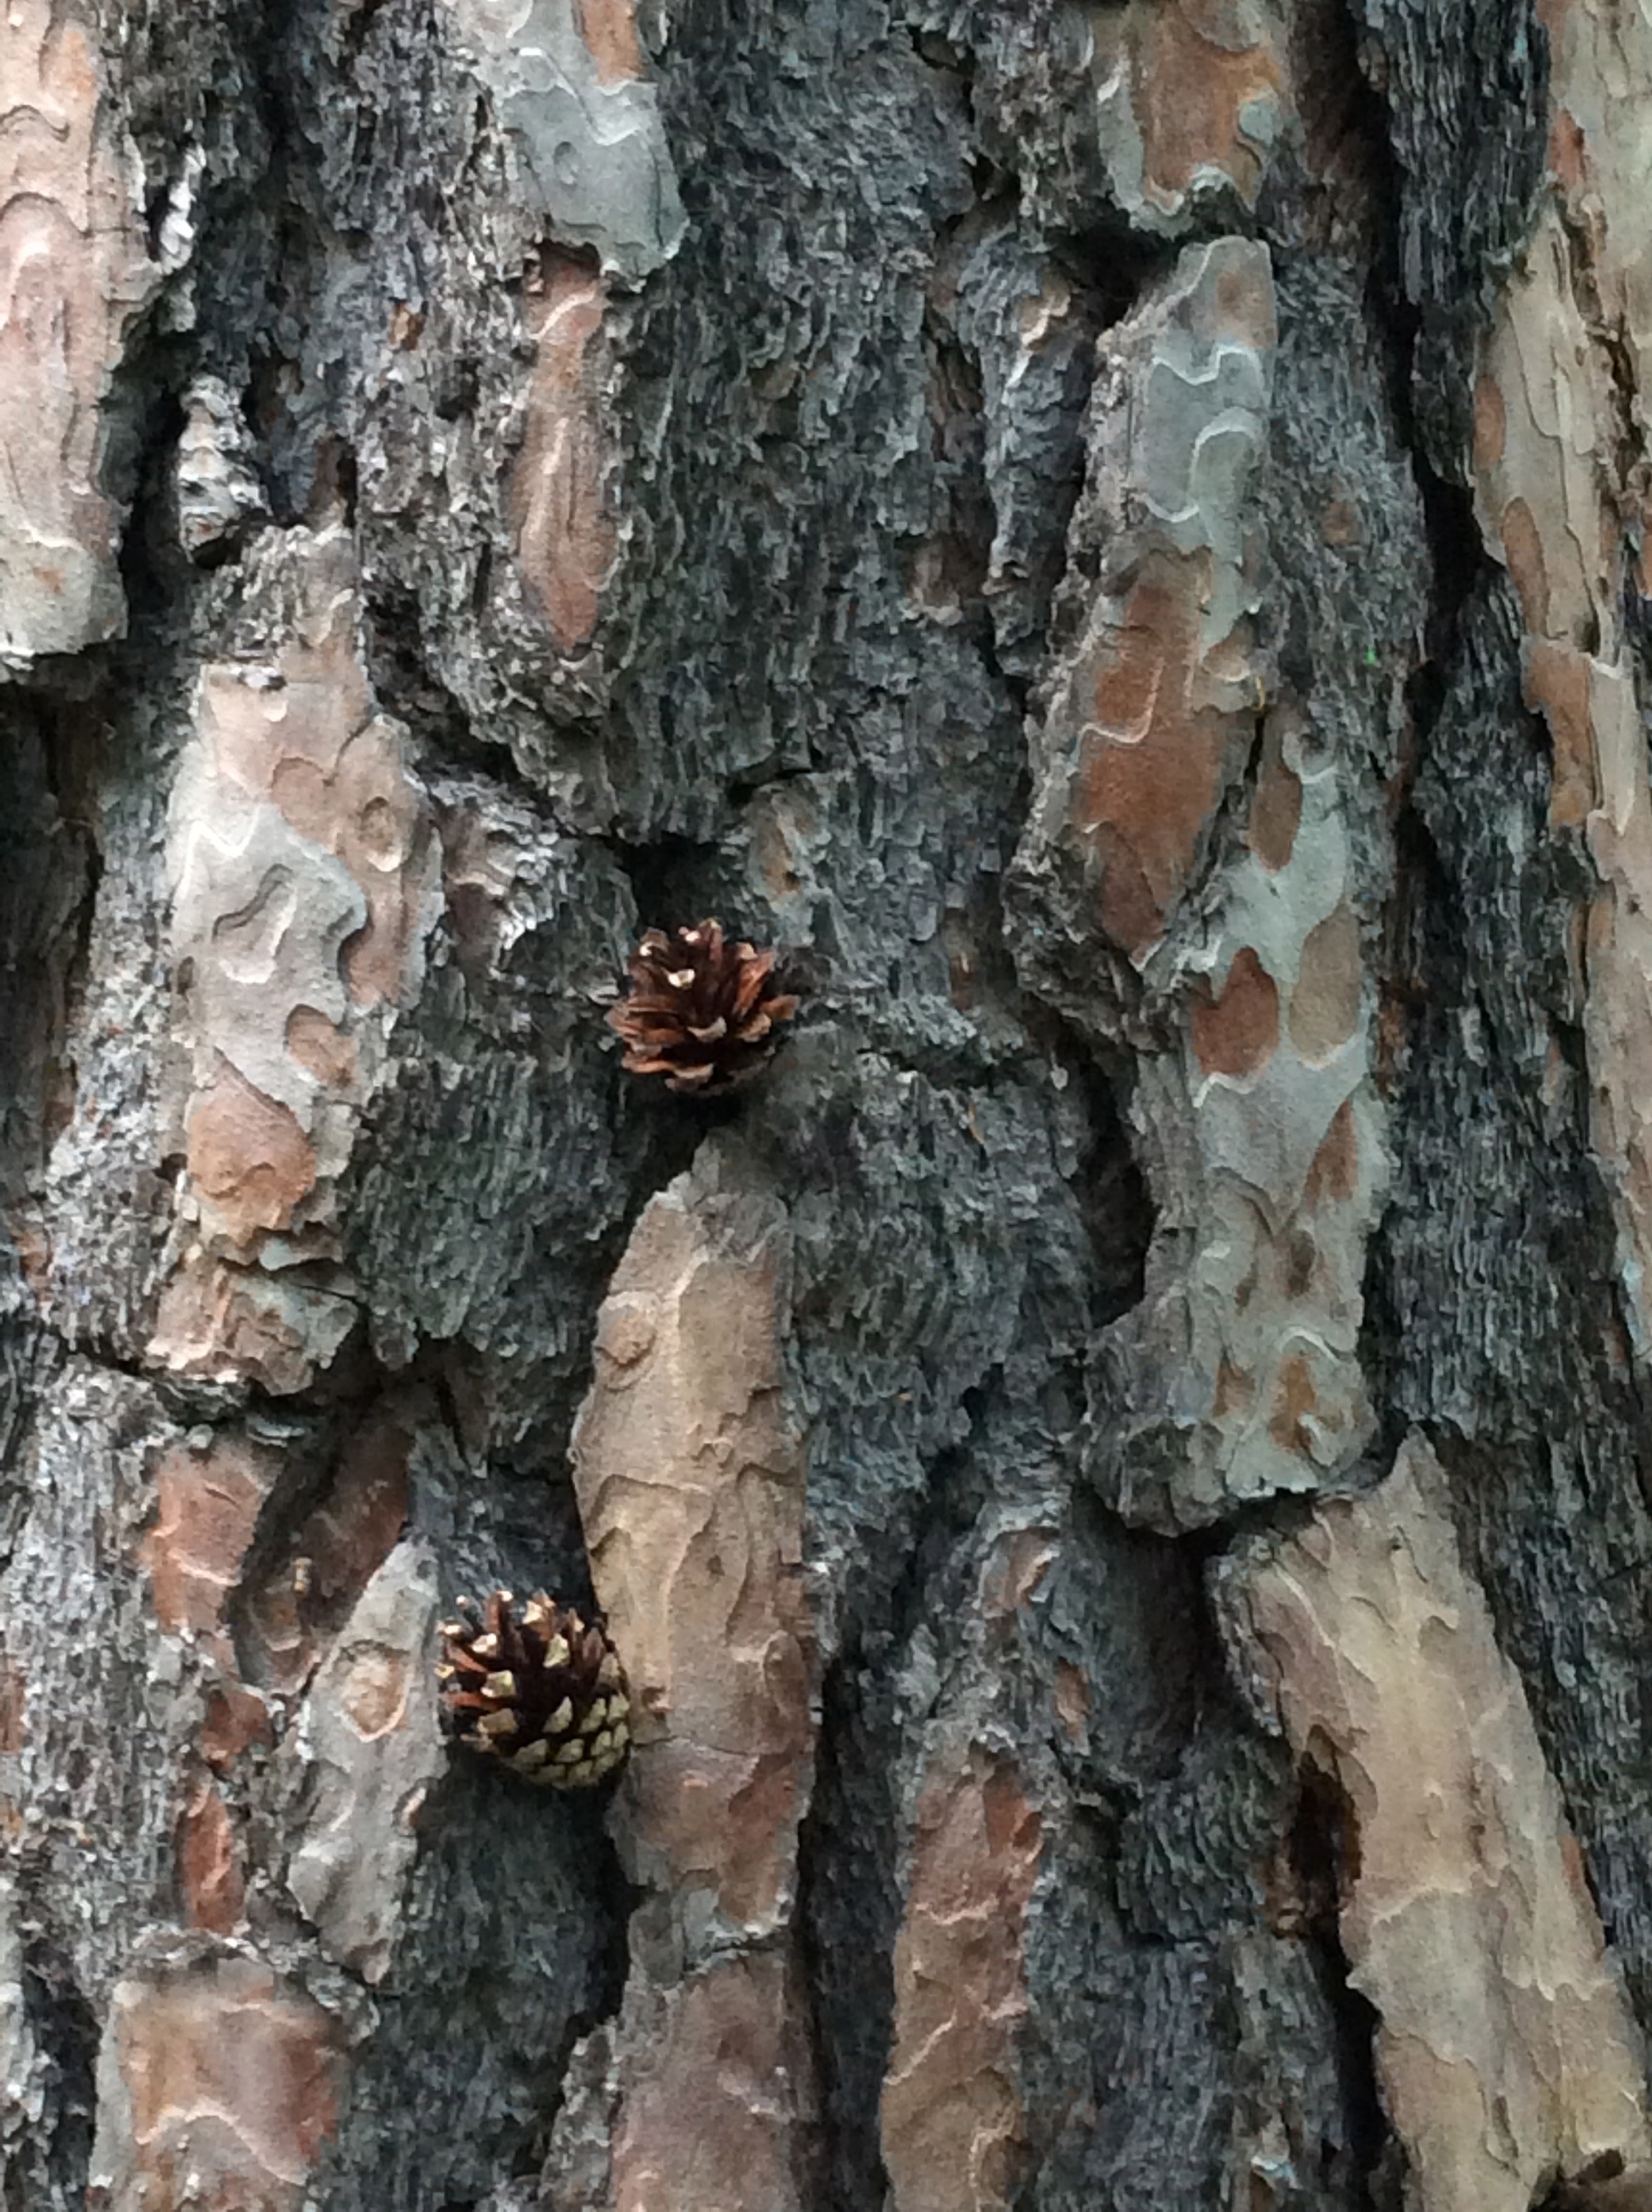
tree, nature, branch, plant, wood, leaf, flower, trunk, bark, pine, pattern, birch, soil, conifer, spruce, tree bark, flowering plant, woody plant, land plant